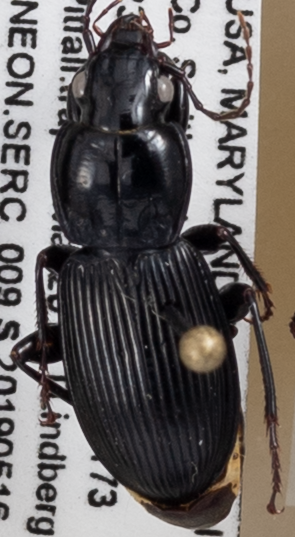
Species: Pterostichus stygicus
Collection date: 2019-05-16
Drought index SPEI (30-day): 0.798
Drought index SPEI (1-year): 2.09
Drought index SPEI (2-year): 1.69